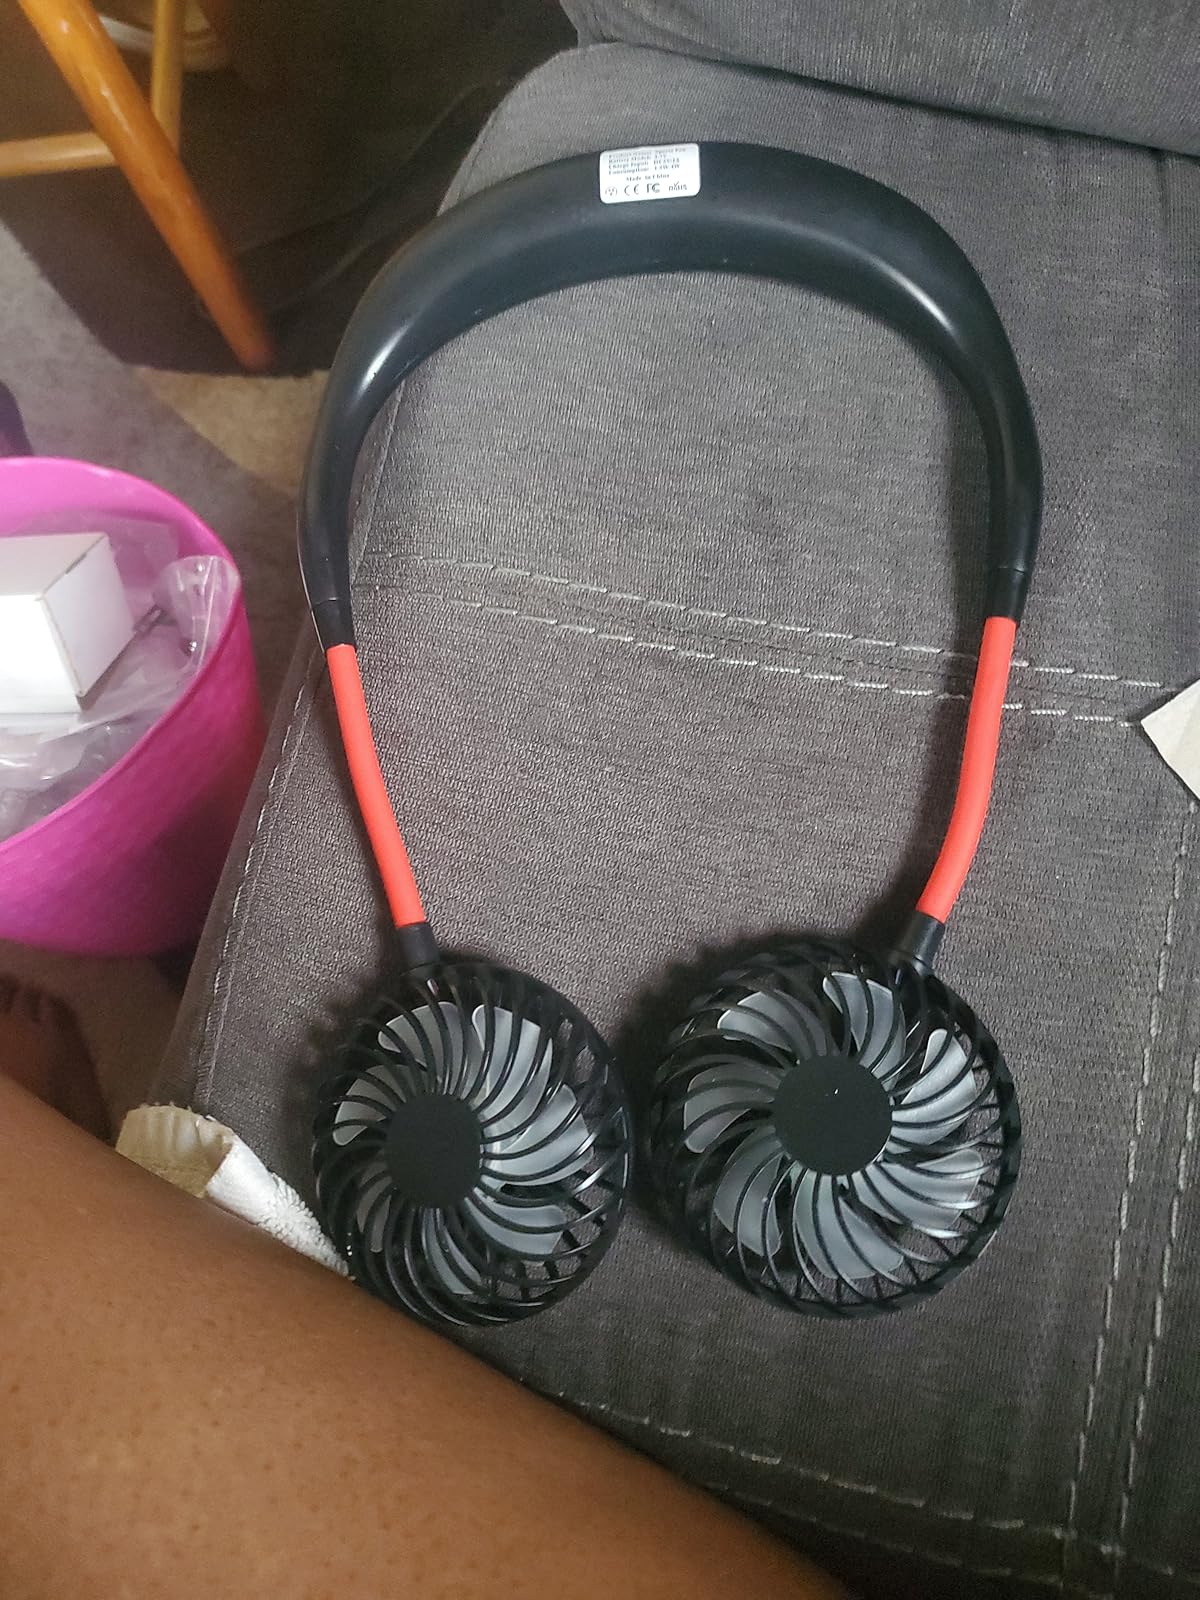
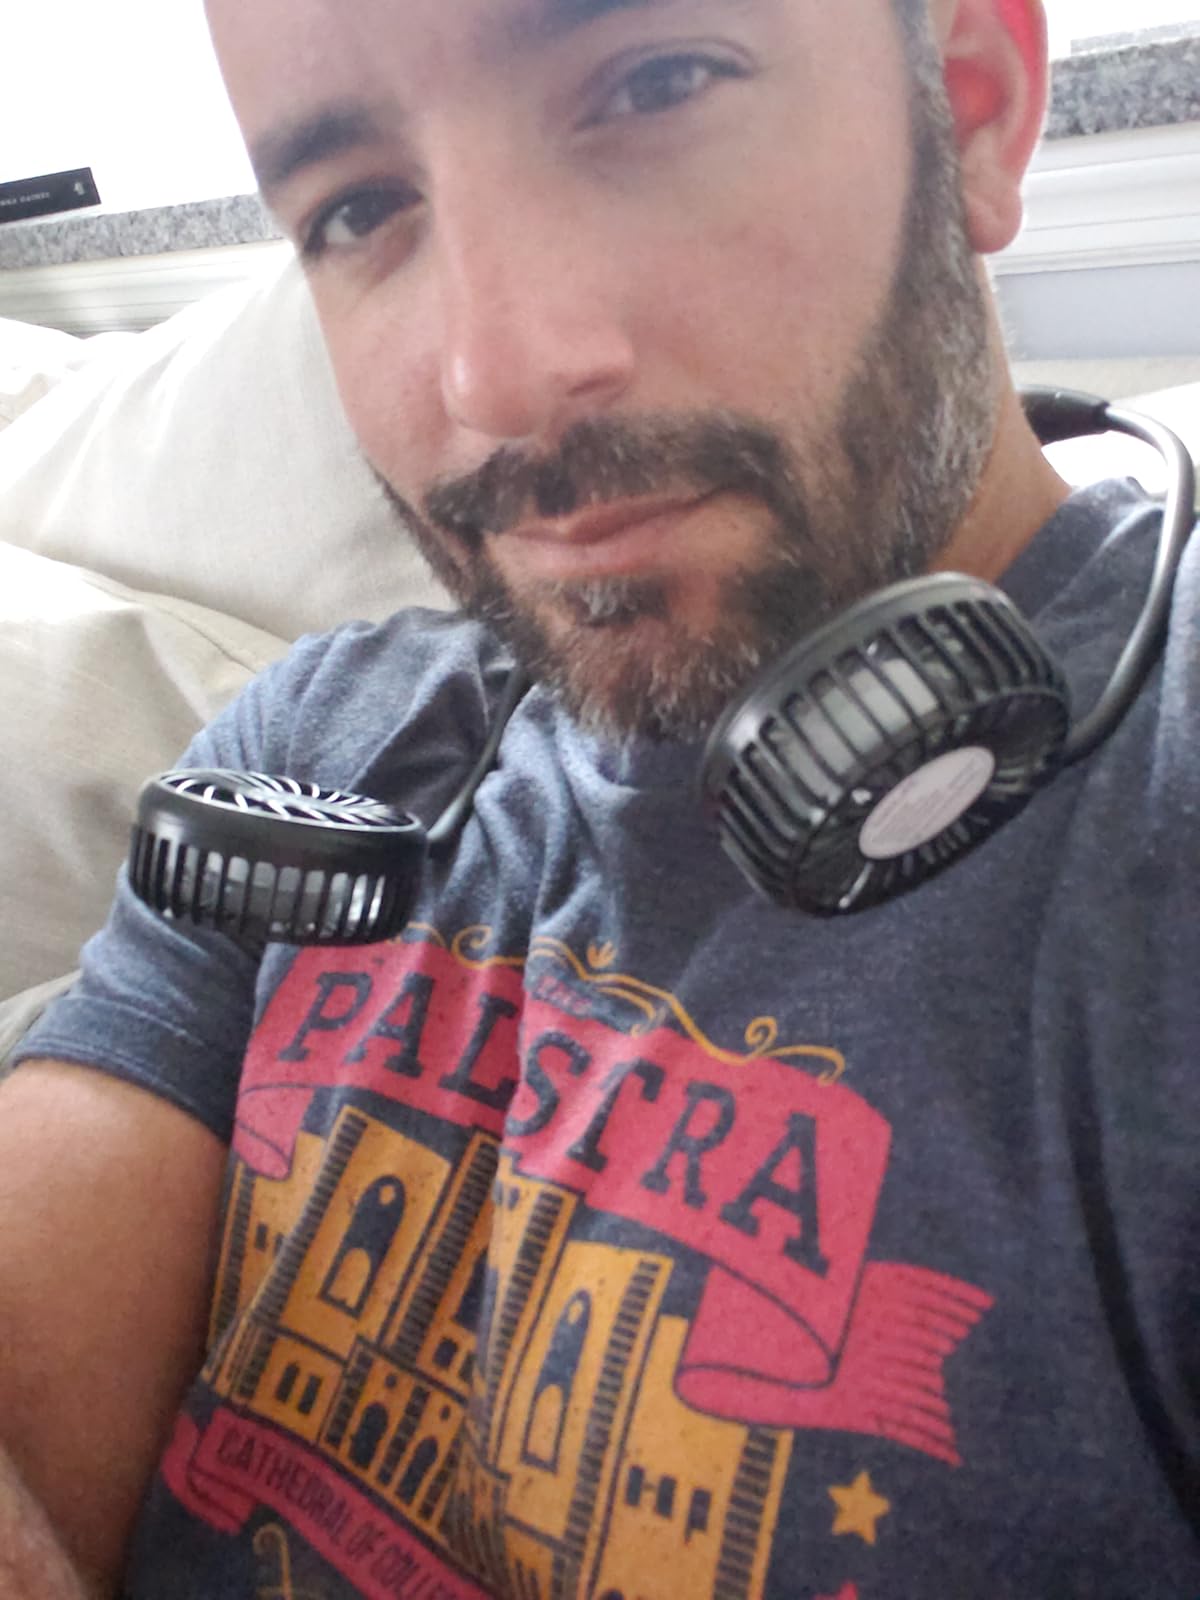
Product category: fan
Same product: no